British Rail Class 81

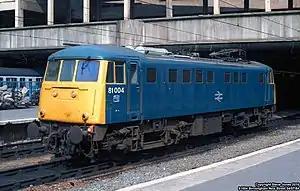
81004 at Birmingham New Street in 1984

The British Rail Class 81 is a class of AC electric locomotives that formerly operated on the West Coast Main Line of the London Midland Region of British Rail. Originally designated AL1, it was the first type of AC electric locomotive to be delivered to British Railways.